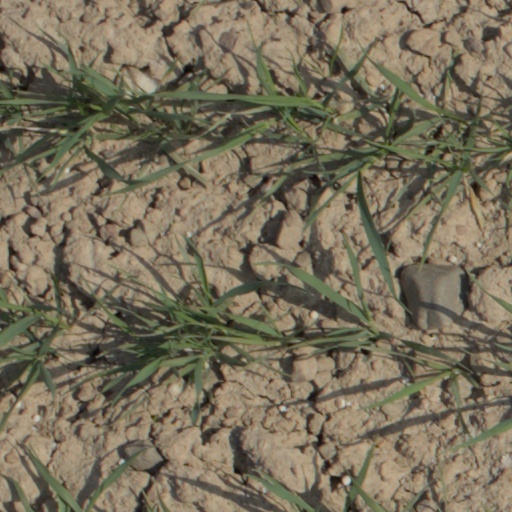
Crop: wheat